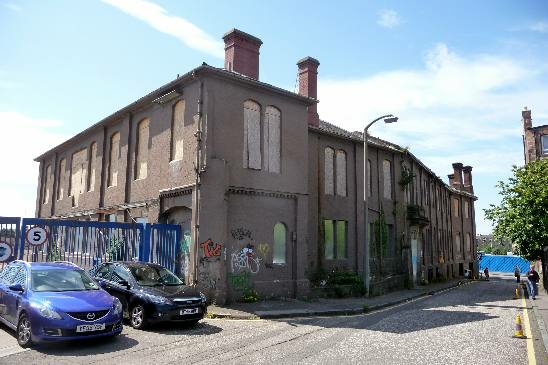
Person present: No